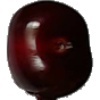
Label: Cherry 1